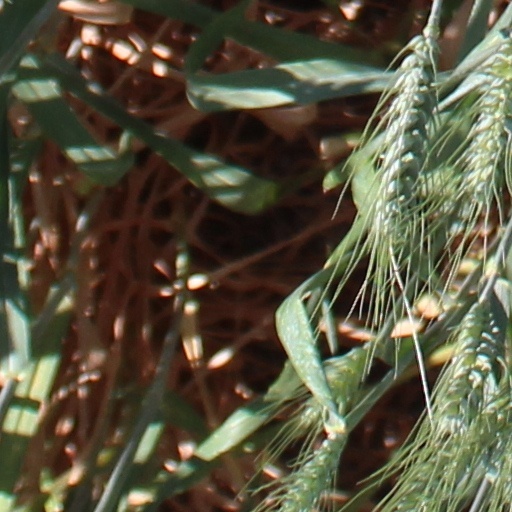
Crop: wheat